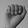
ASL letter: A